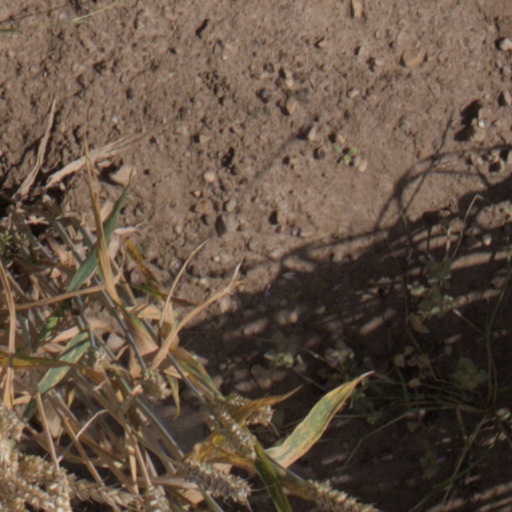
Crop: wheat